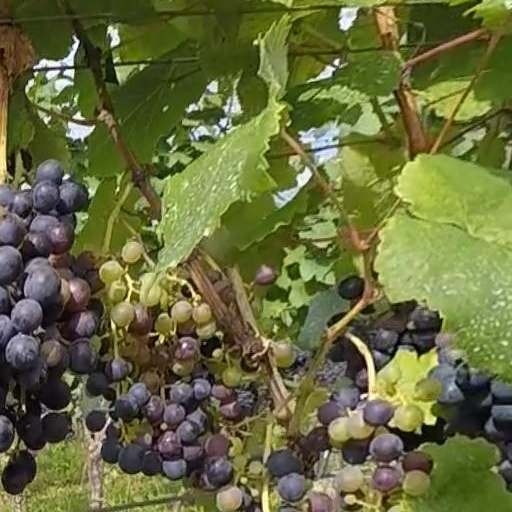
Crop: grape